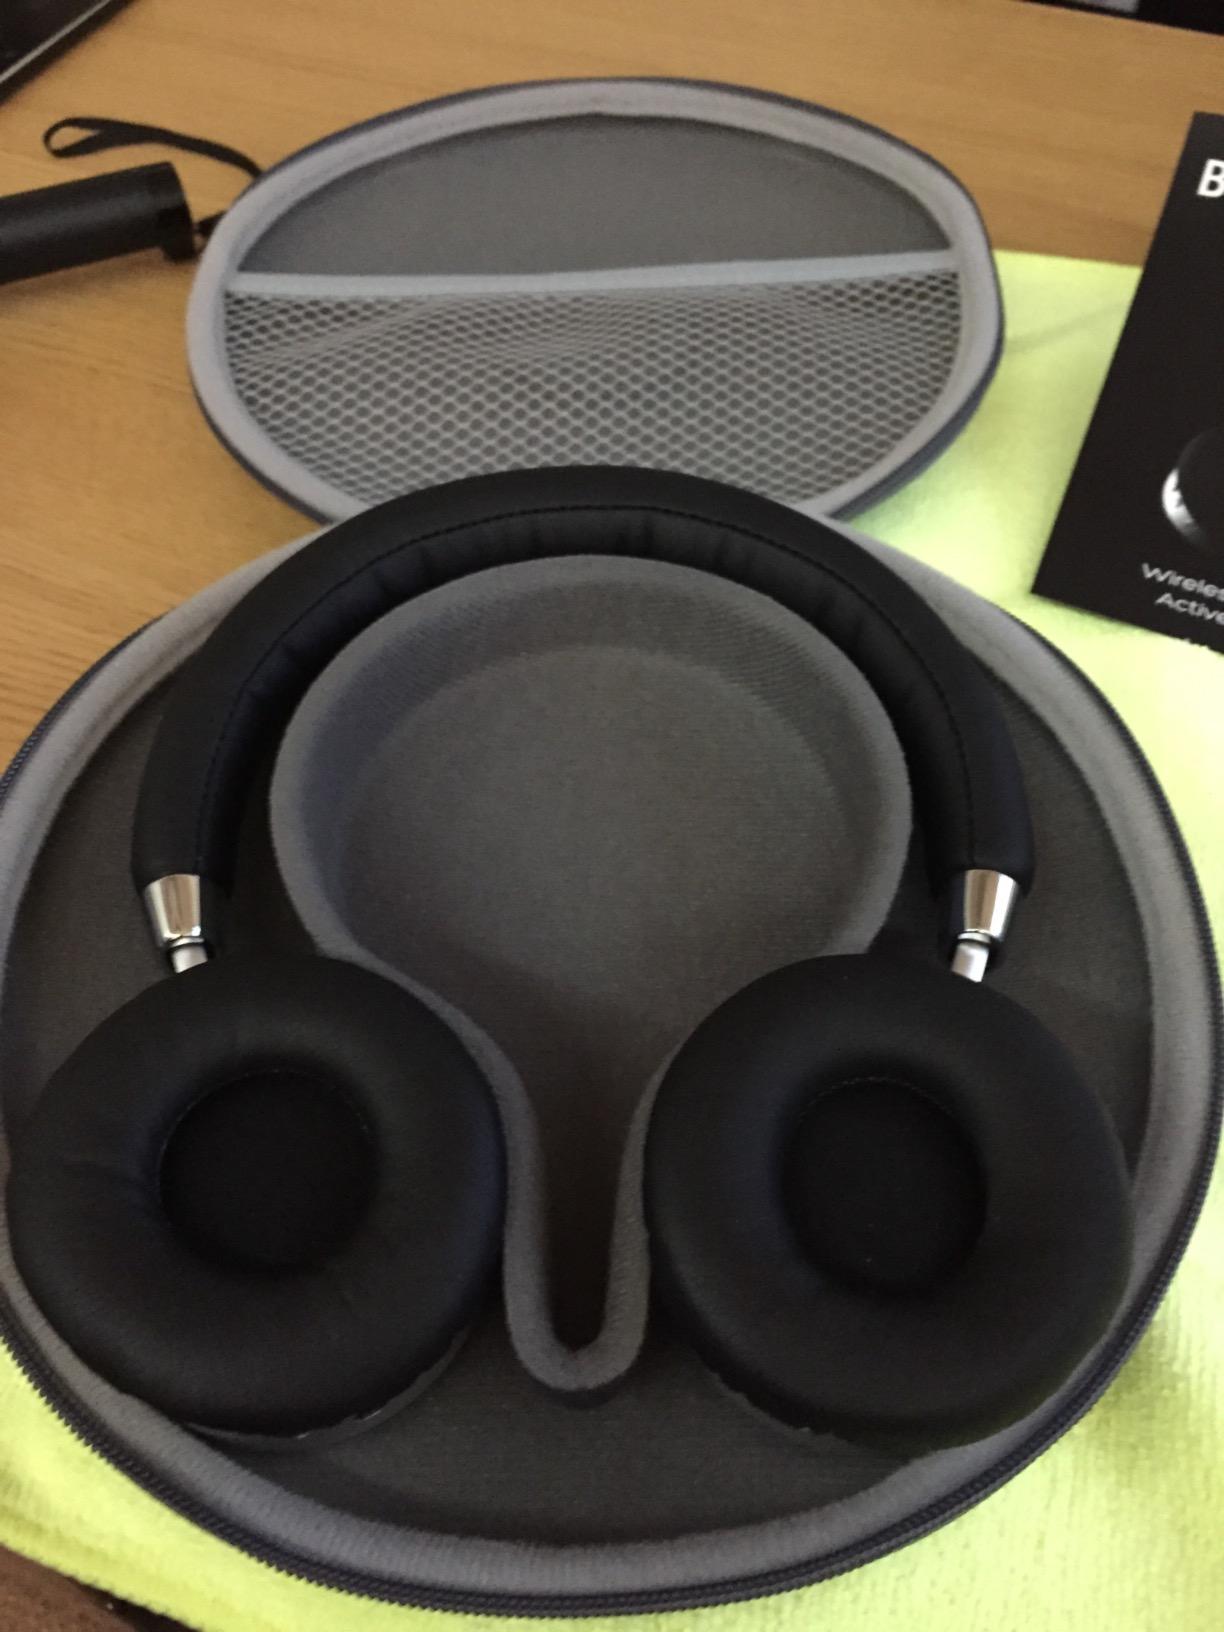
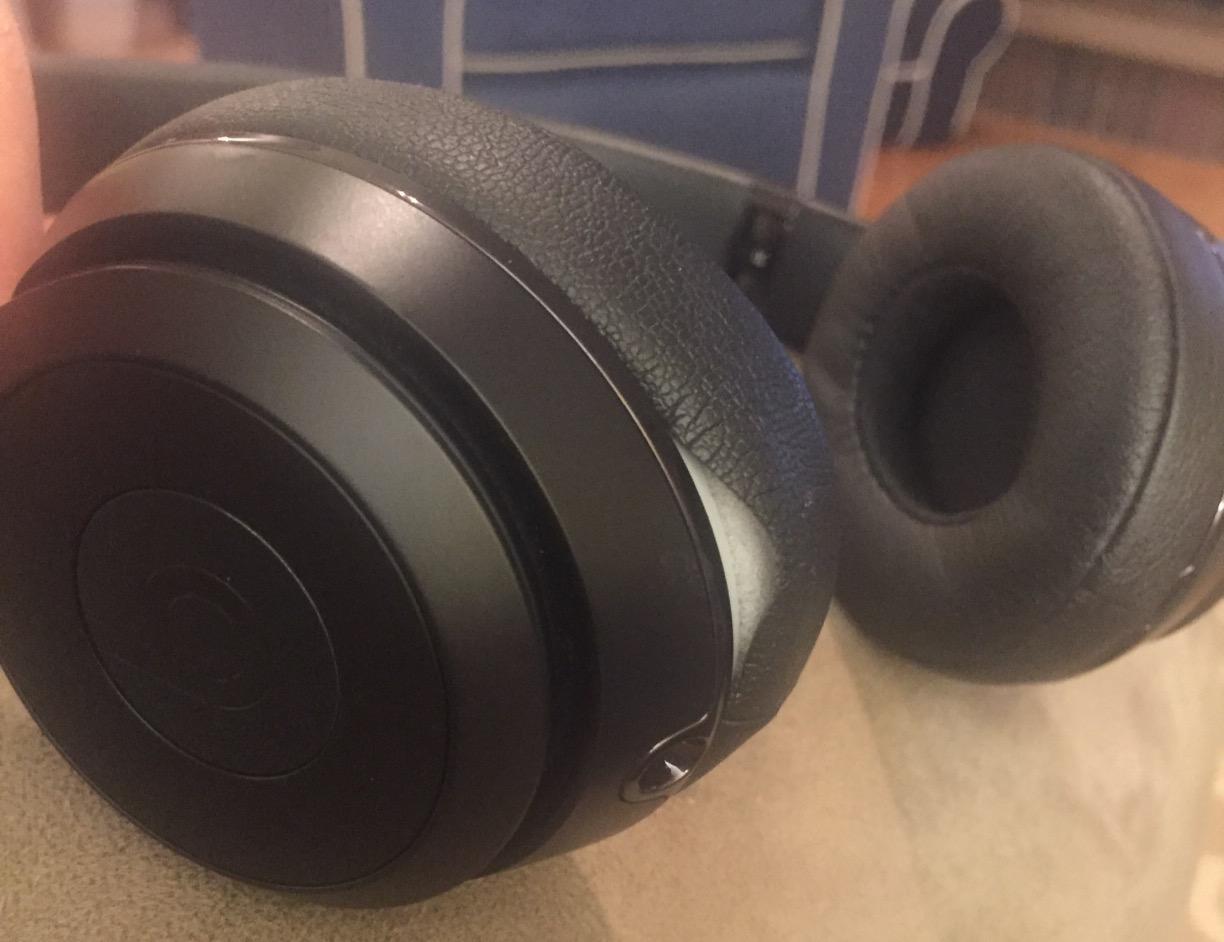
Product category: headphones
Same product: no